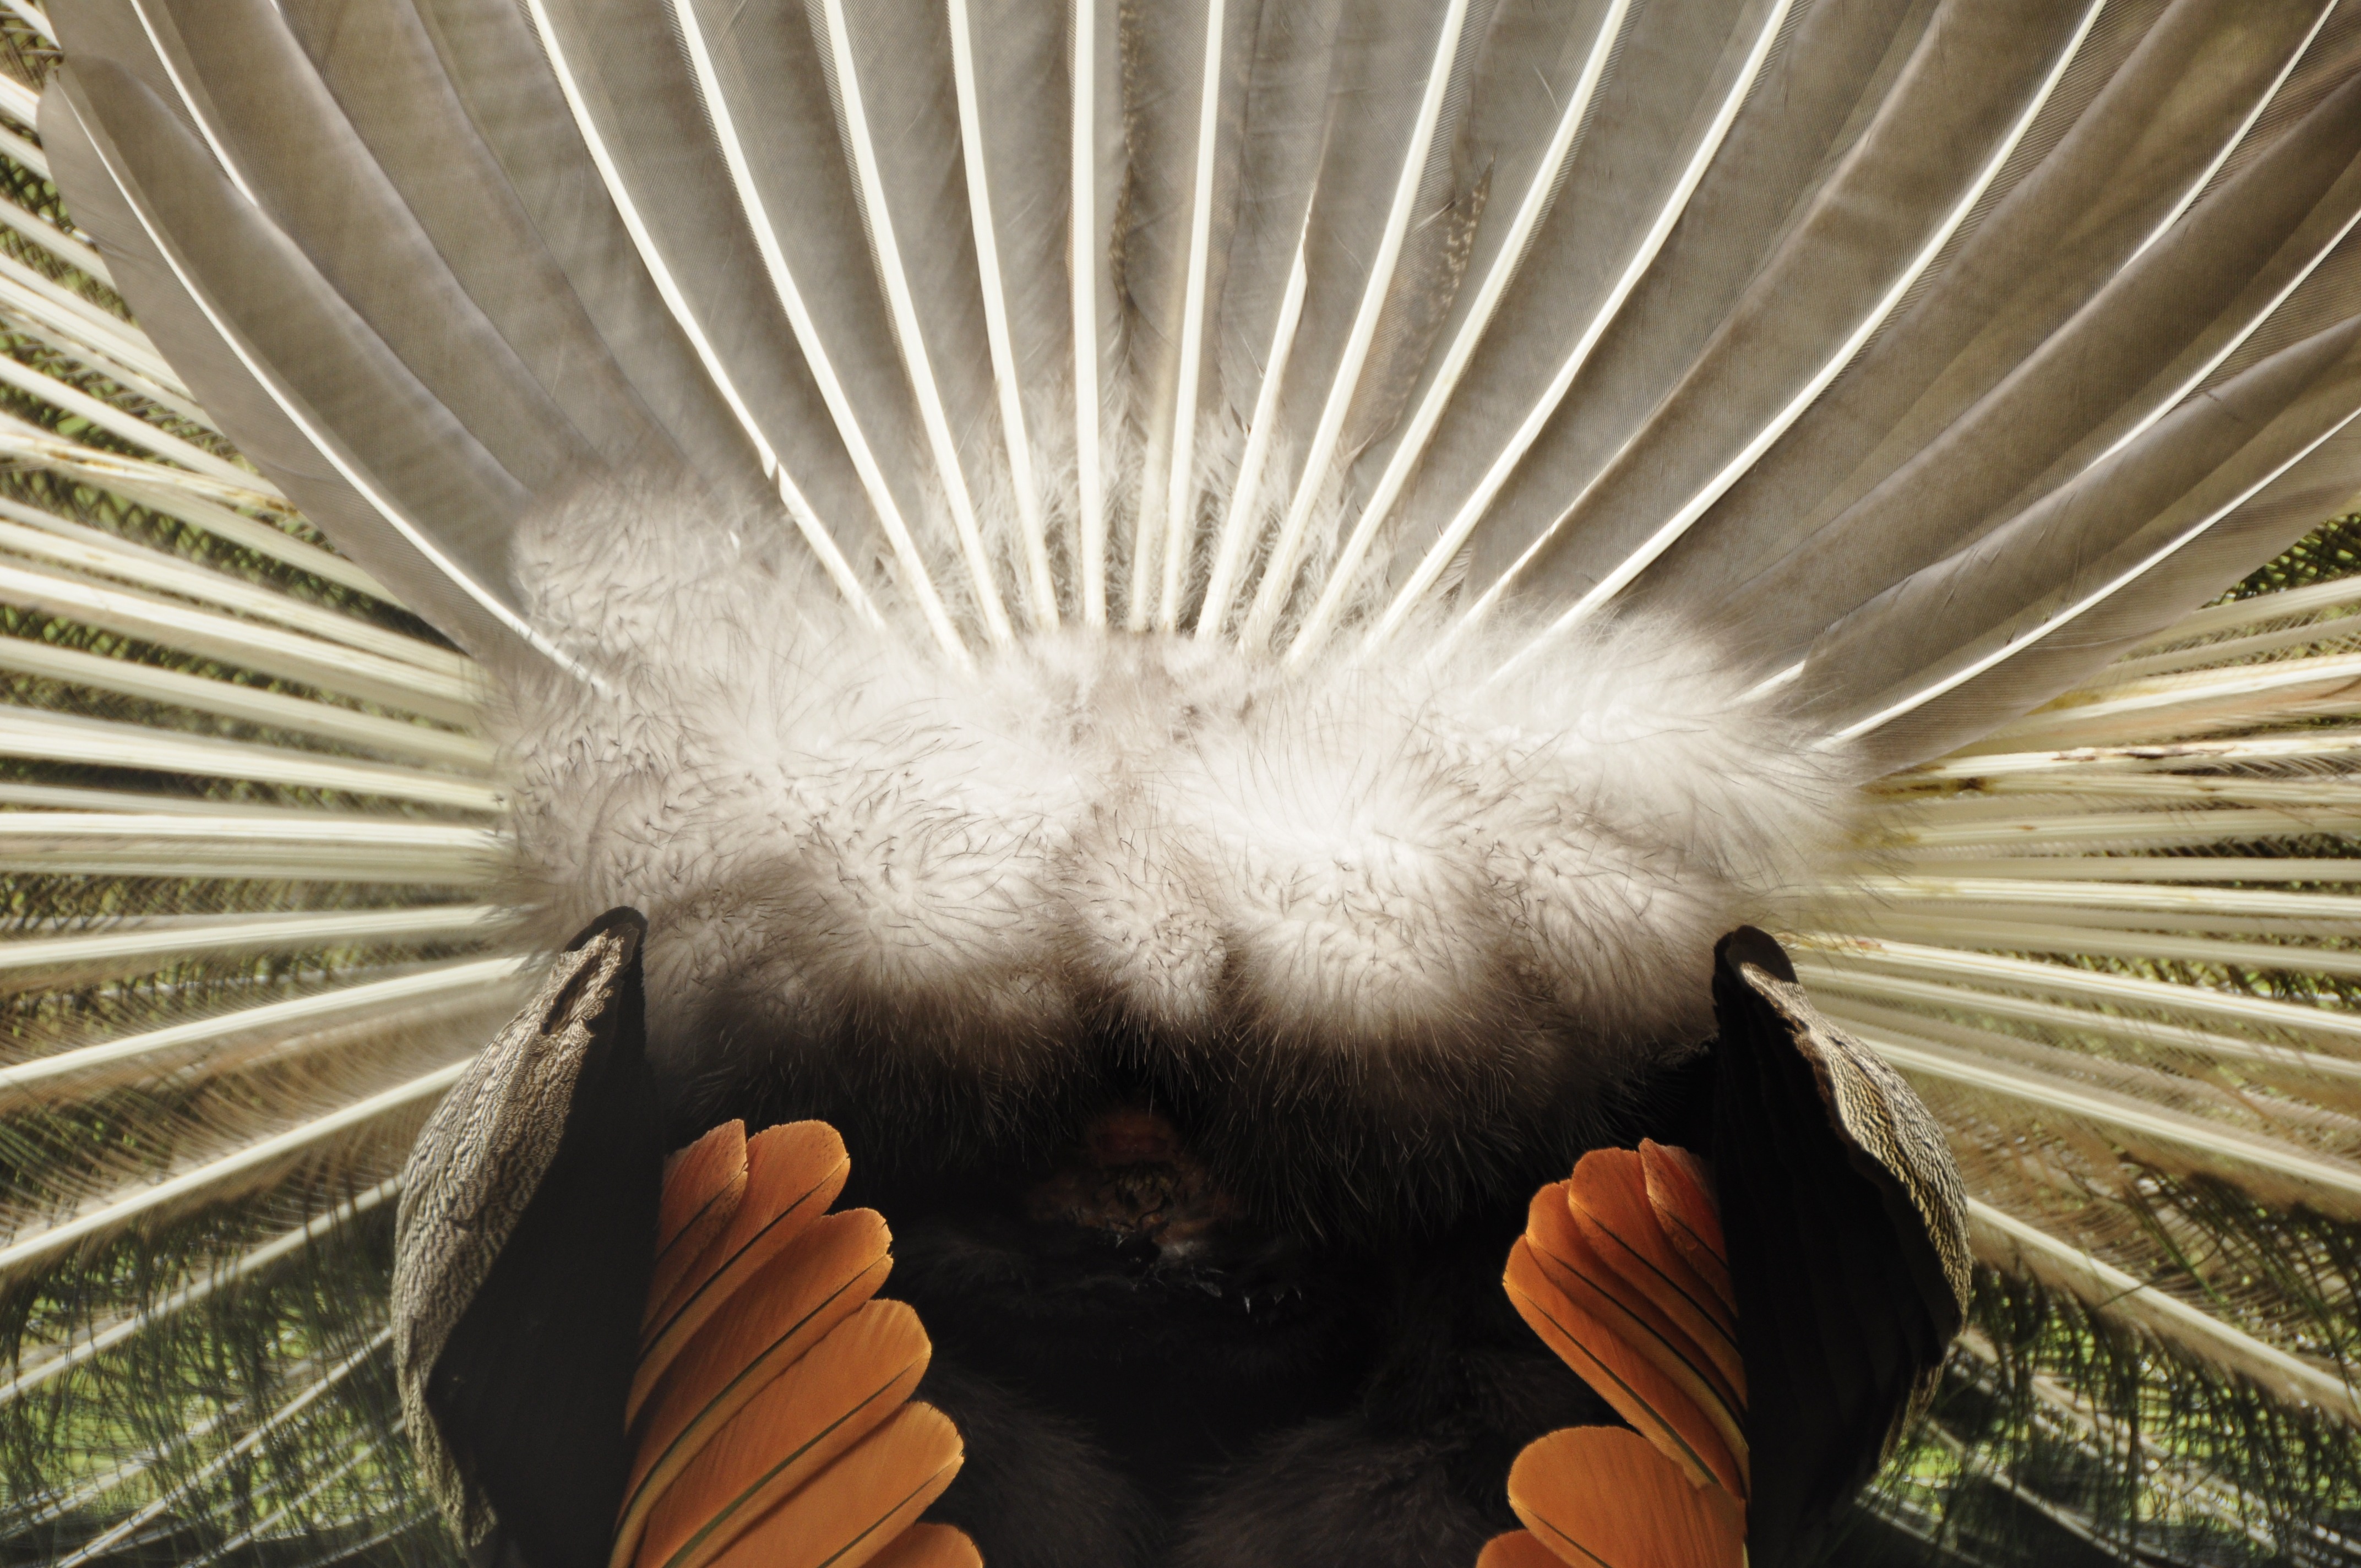
bird, wing, photography, peacock, close up, rear view, macro photography